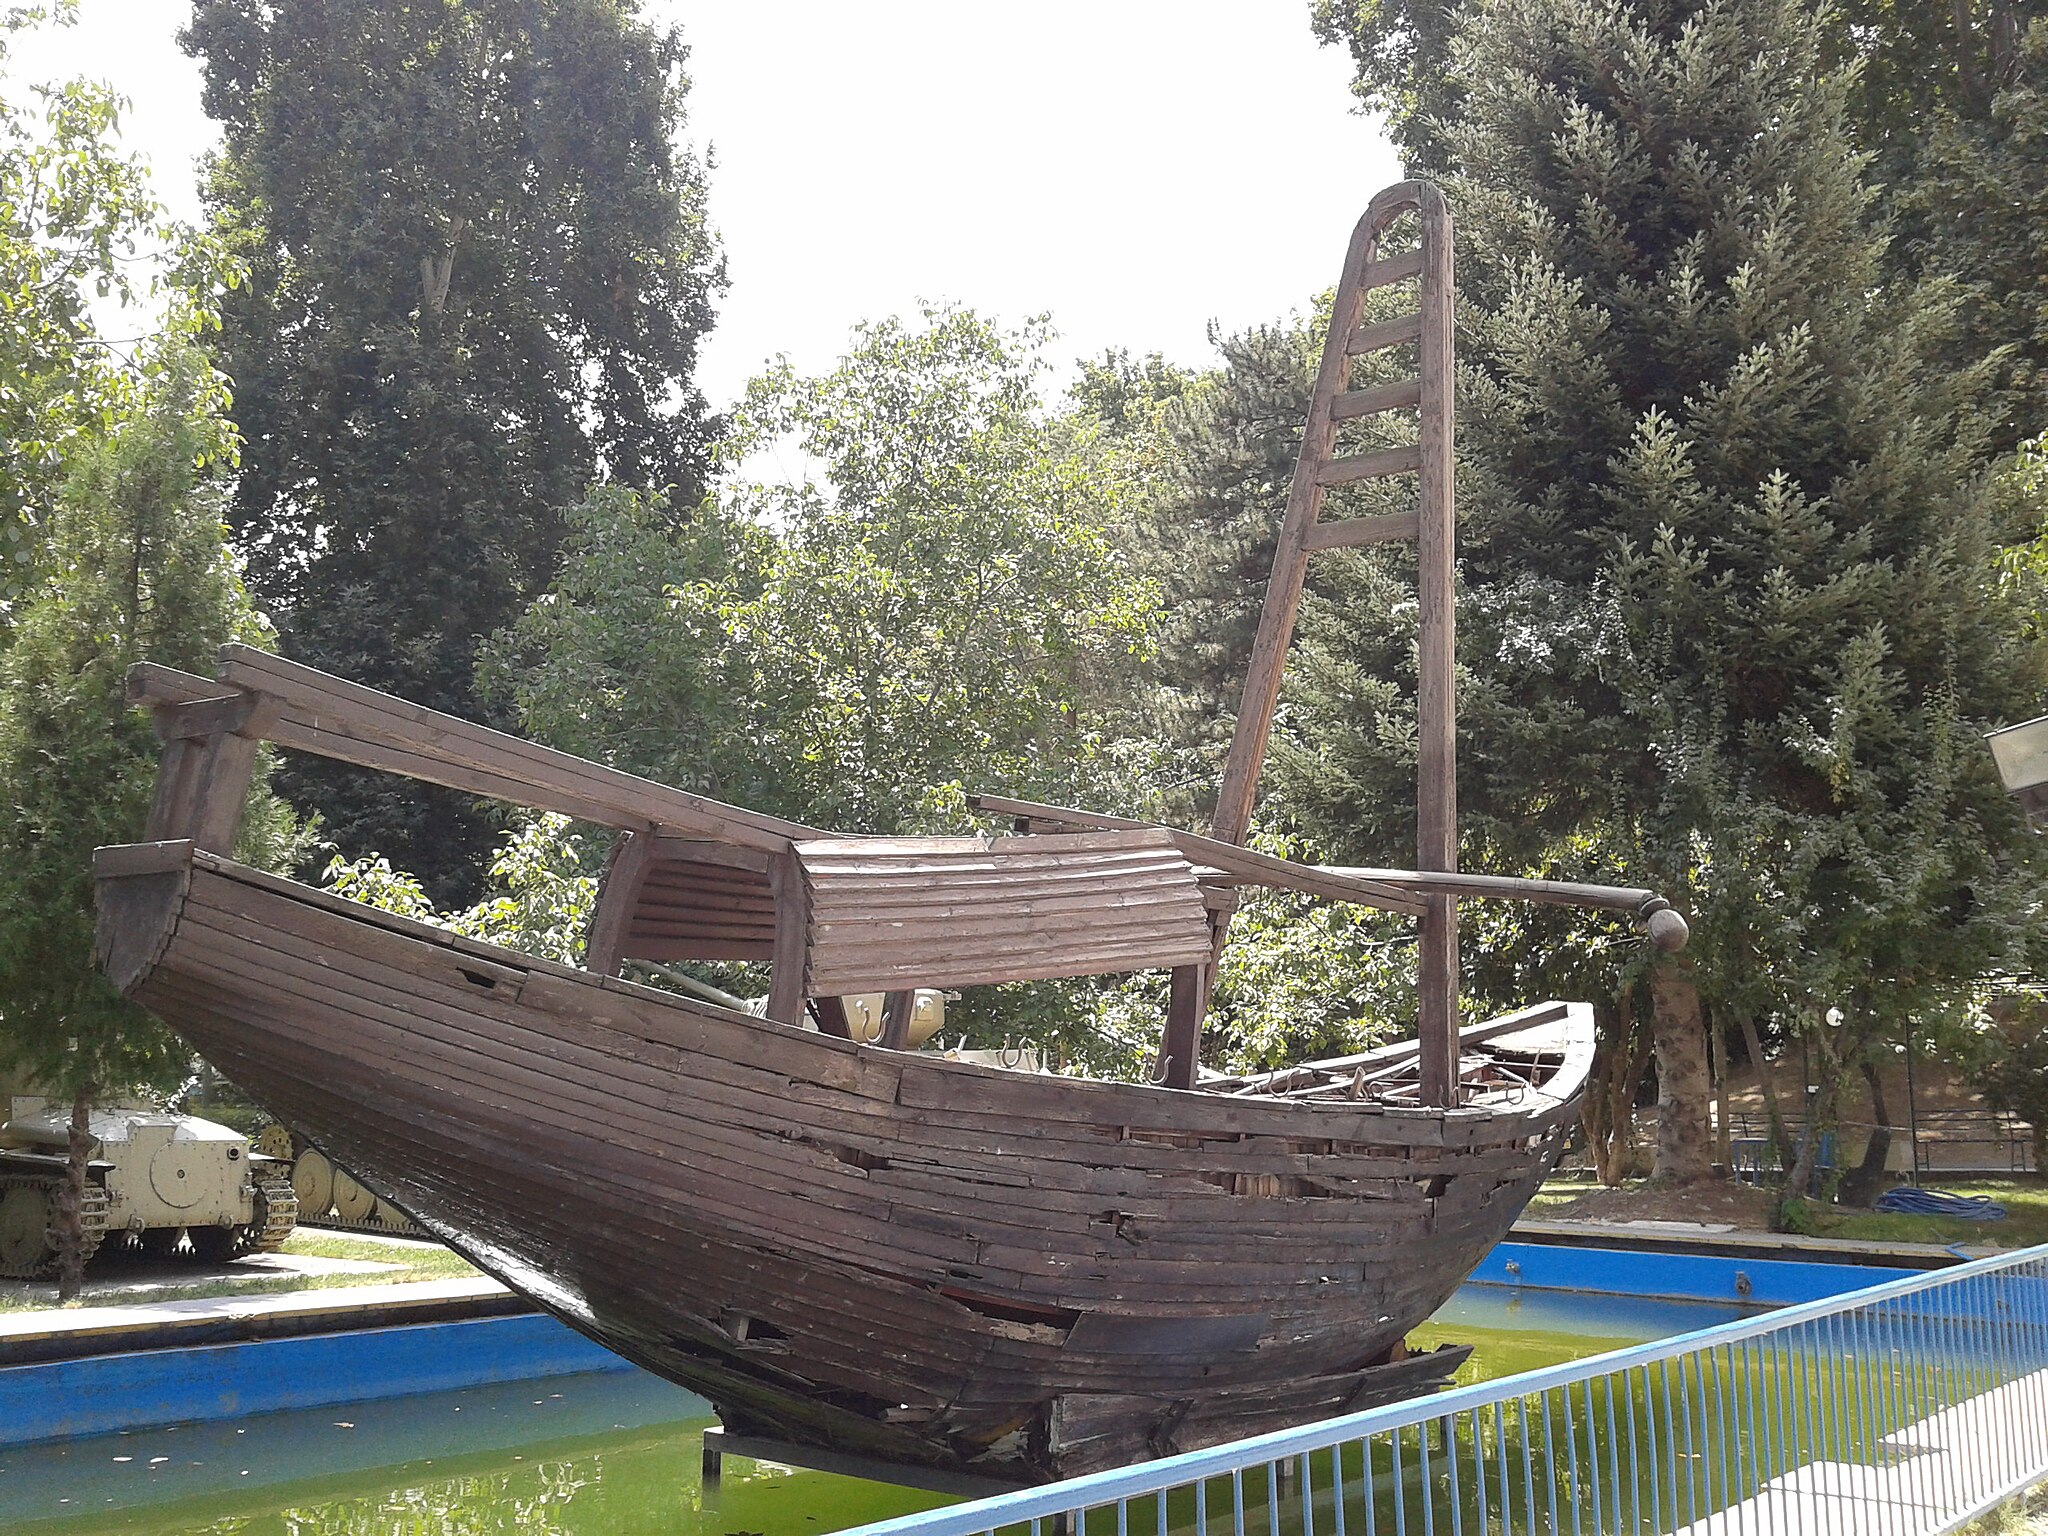
Title: Military Museum, Sa'dabad Palace8
Description: The ship was built to 2,500 year celebration of the Persian Empire, Military Museum, Sa'dabad Palace
Date: 2014-08-16
Categories: Taken with Samsung Galaxy Fit, Wooden models of ships, Achaemenid navy, Military Museum (Tehran), Self-published work, Models of ships in museums, The Parade of History